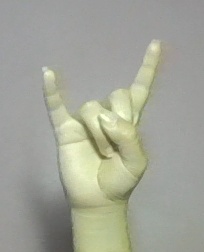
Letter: la